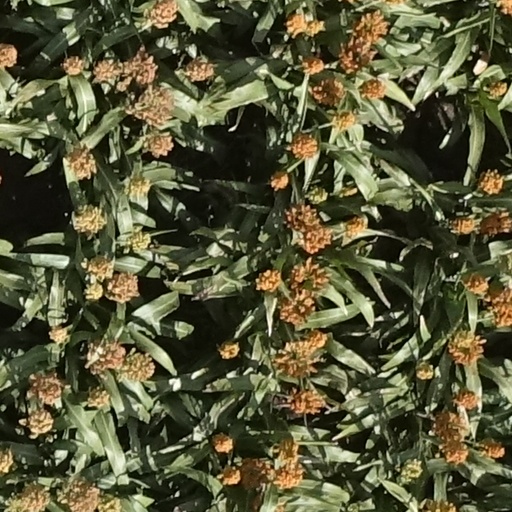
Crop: sorghum